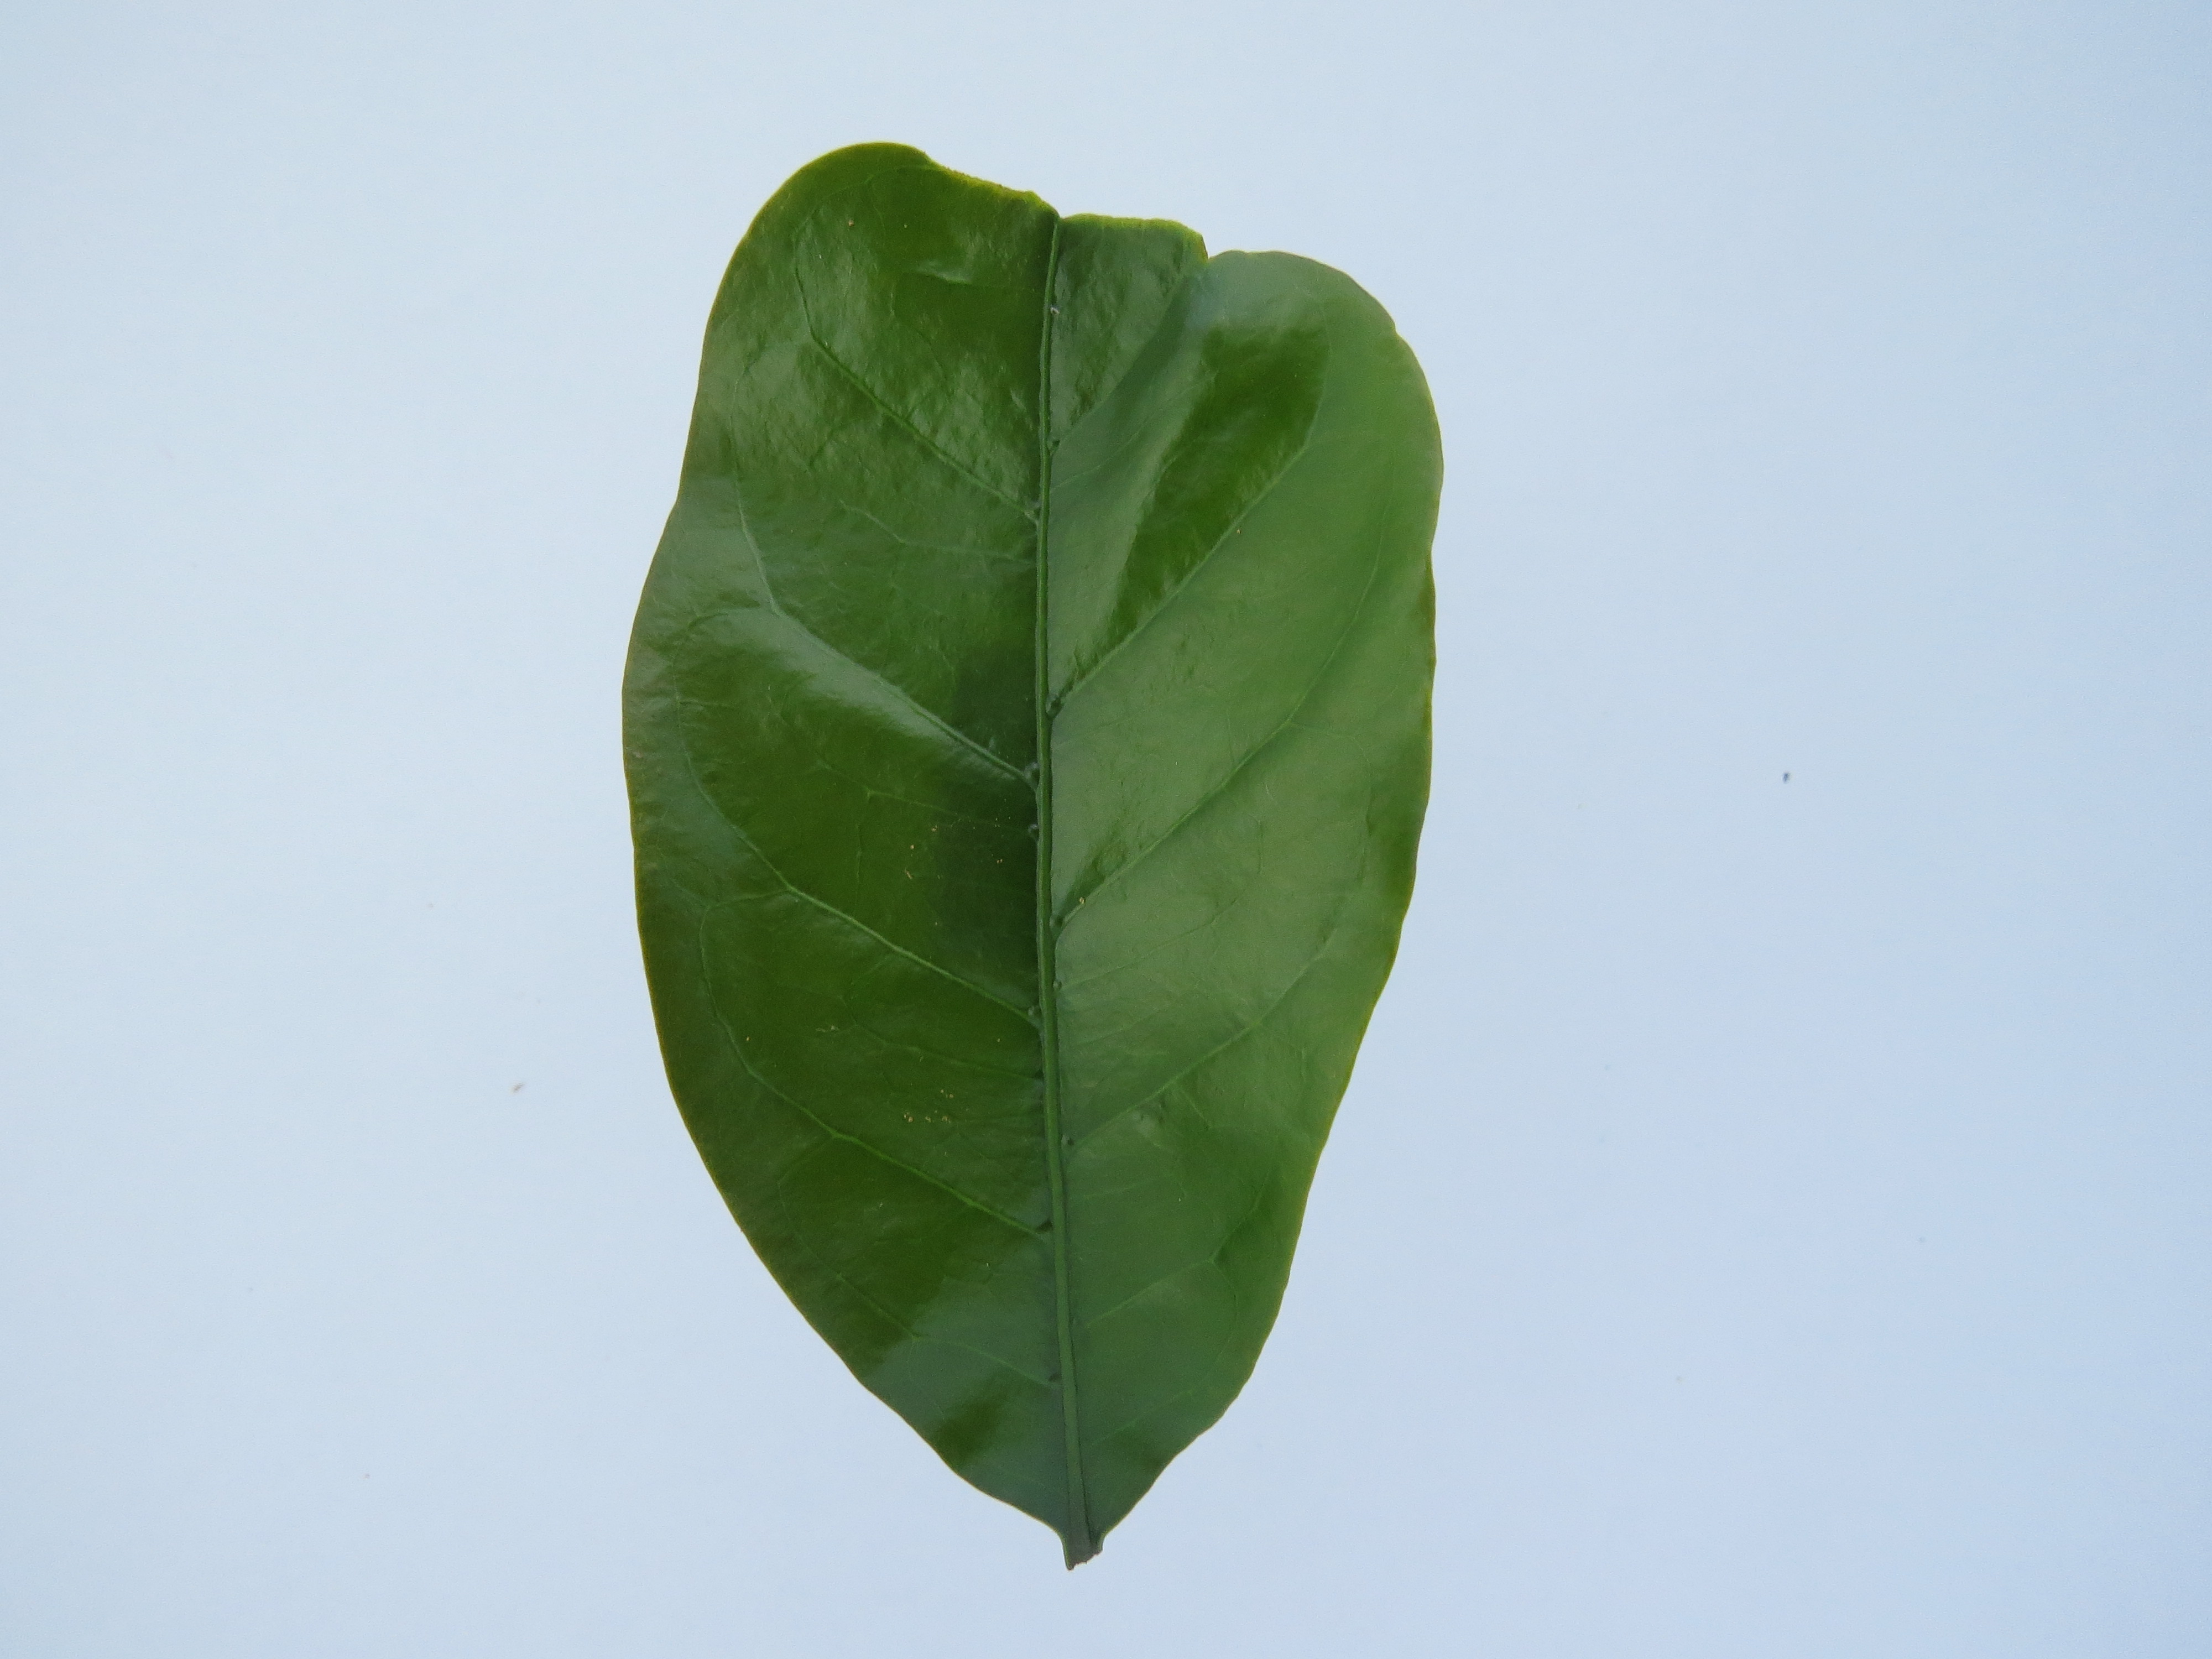
Label: boron-B